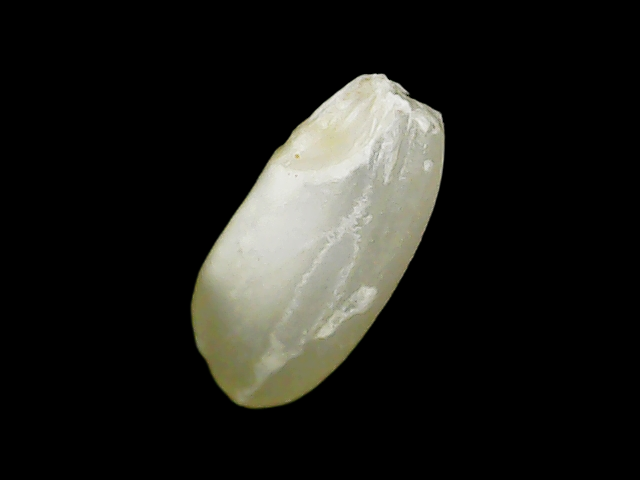
Rice variety: Binadhan10